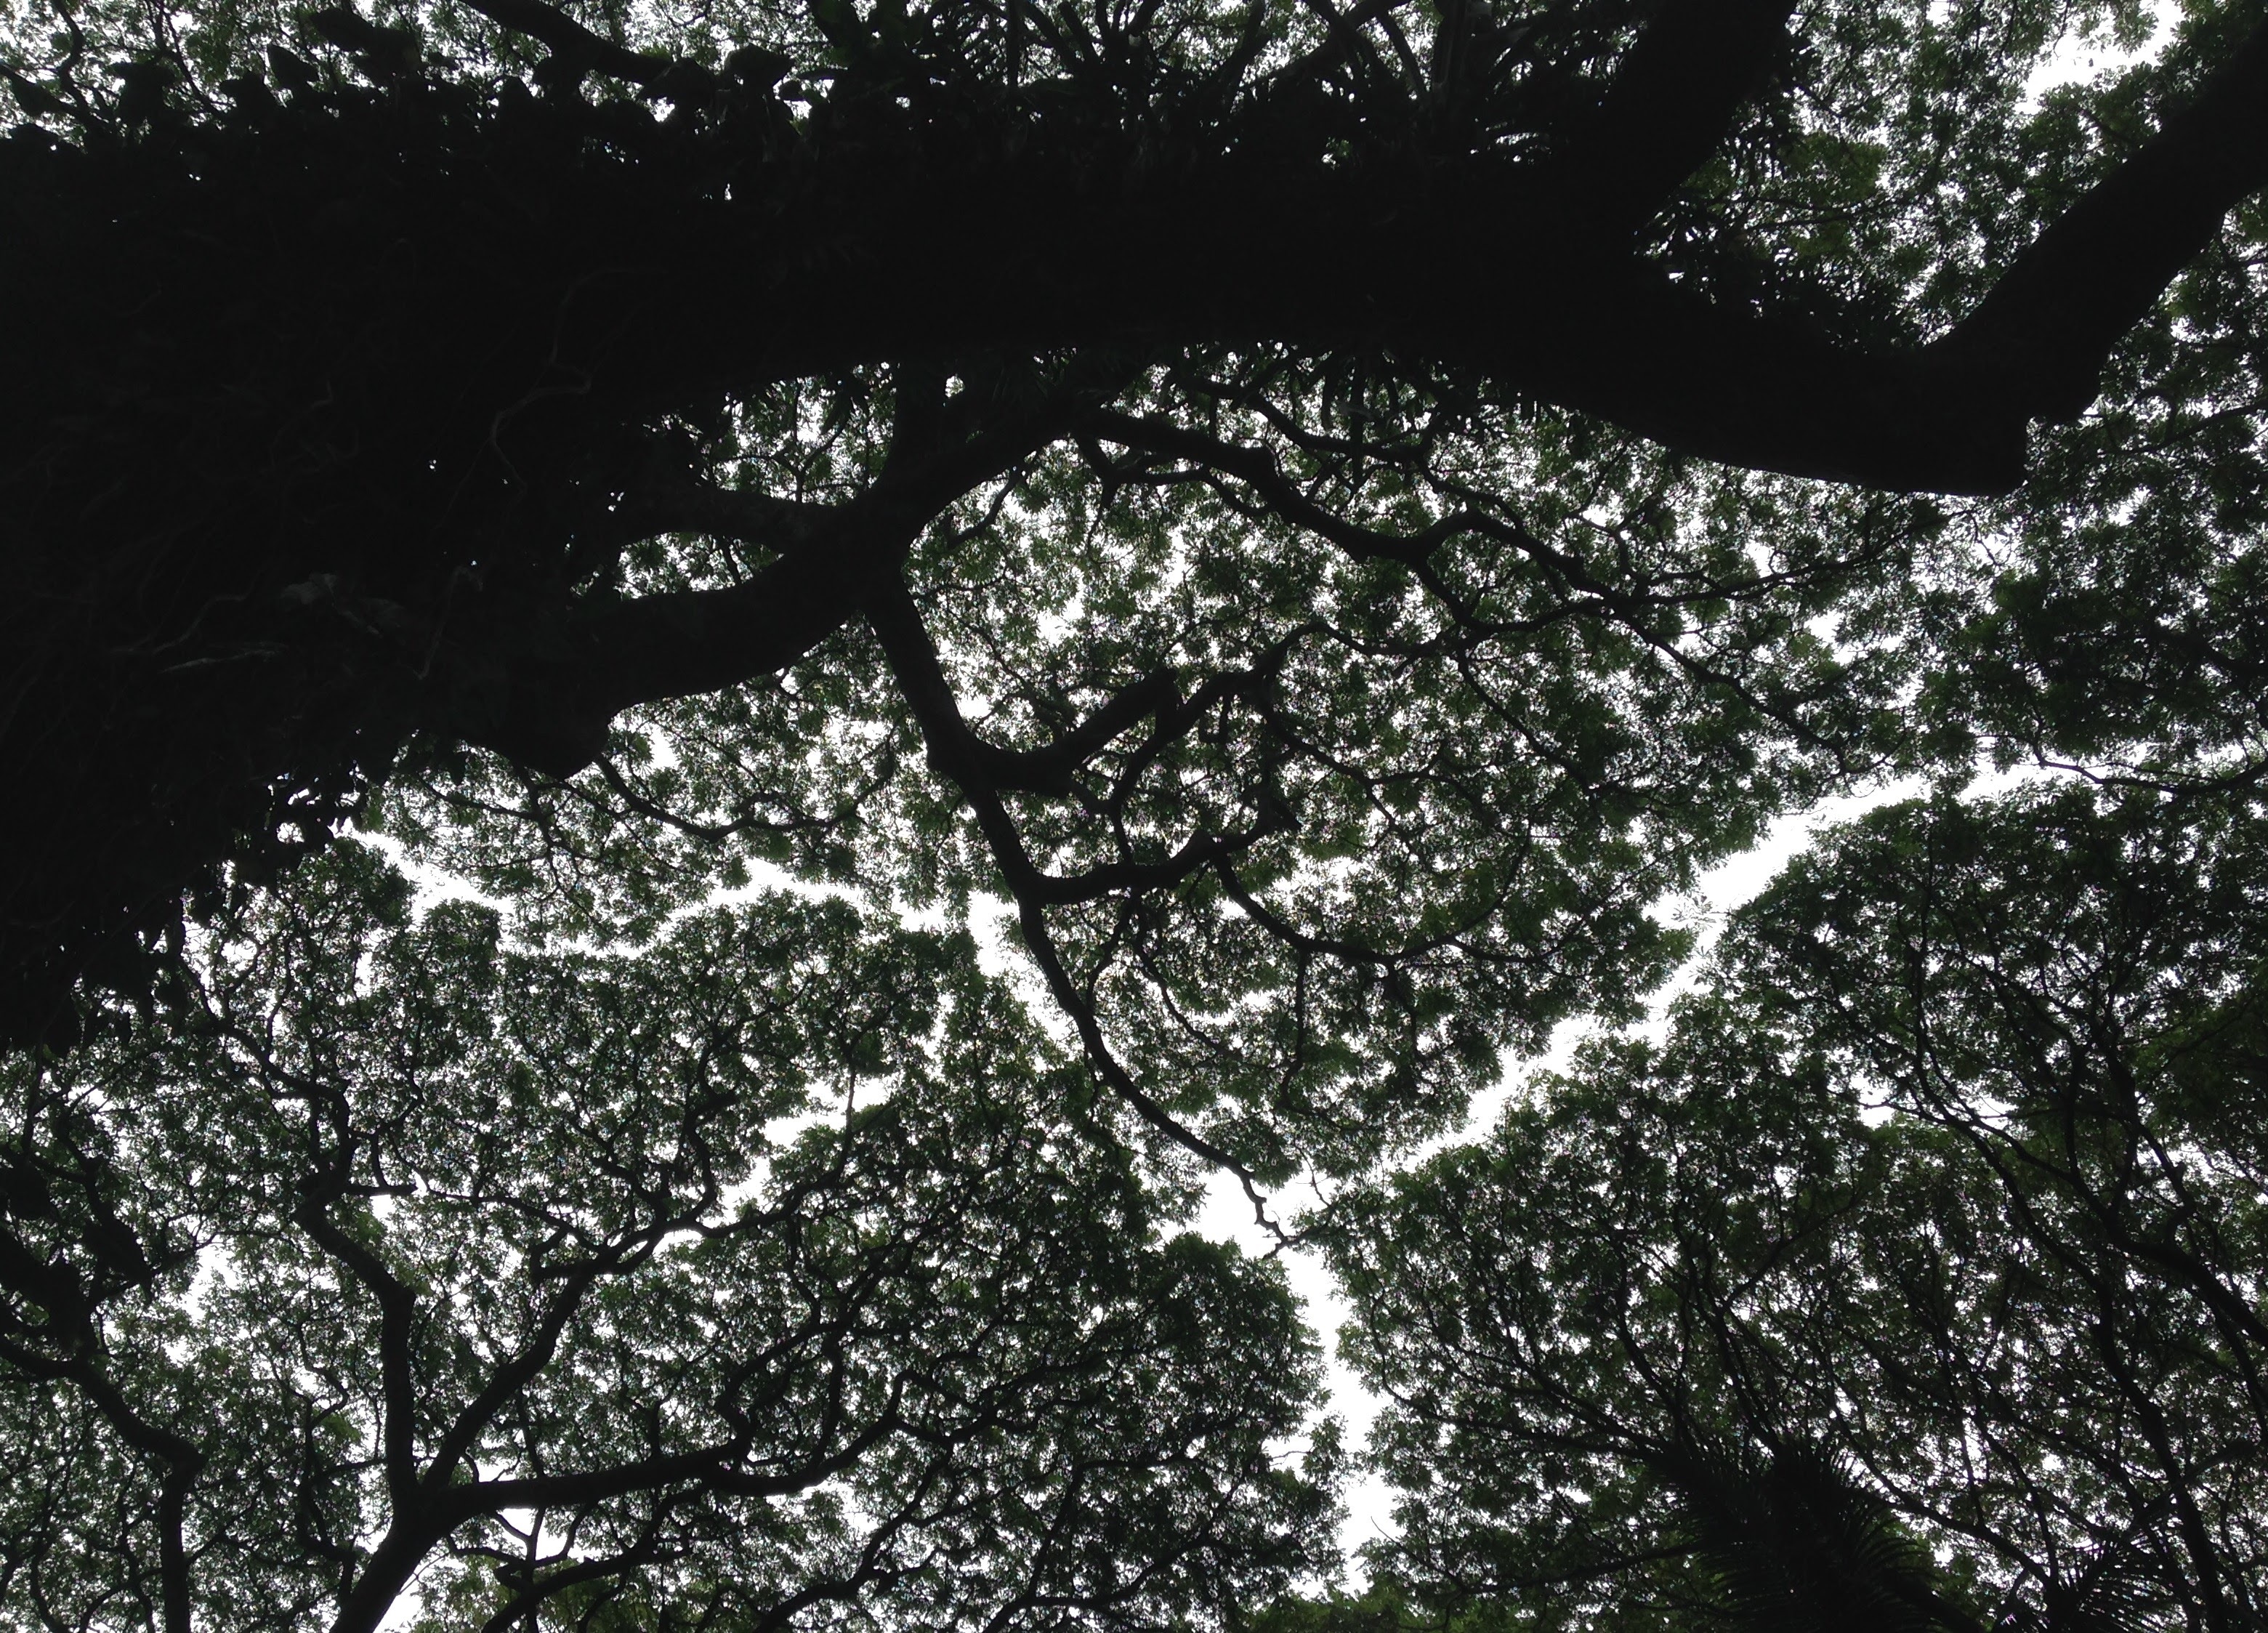
tree, nature, forest, branch, black and white, plant, sunlight, leaf, flower, trunk, monochrome, monochrome photography, woody plant